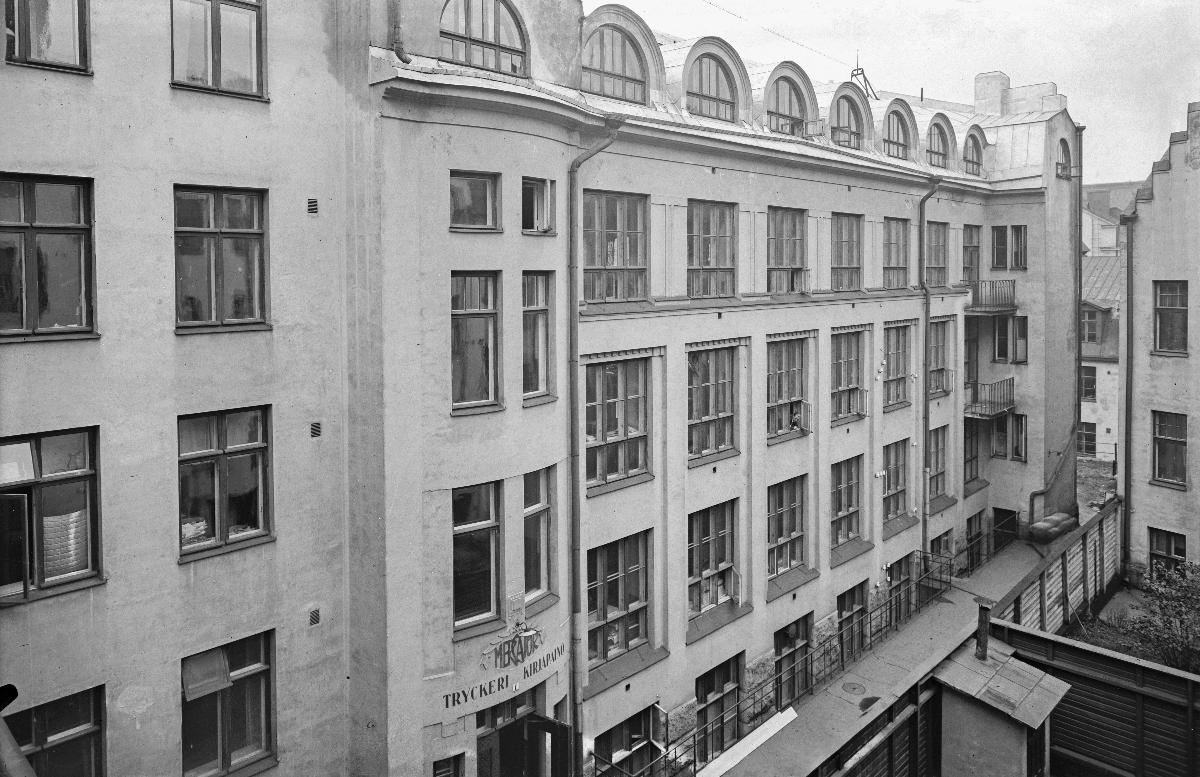
Mercatorin kirjapaino
Mercators boktryckeri; Mercator's Printing House
sisällön kuvaus: Mercatorin kirjapaino Helsingissä 1.11.1929. content description: Mercator's Printing House in Helsinki 1.11.1929. innehållsbeskrivning: Mercators boktryckeri i Helsingfors 1.11.1929.
Kuvaaja: Sundström, Hugo, kuvaaja
Vuosi: 1929
Paikka: Suomi, Uusimaa, Helsinki
Aiheet: aikakauslehdet; rakennukset; ulkokuva; kirjapainot; HBL; magazines; buildings; printing houses; exterior; architecture; tidskrifter; byggnader; tryckerier; boktryckerier; exteriör; arkitektur